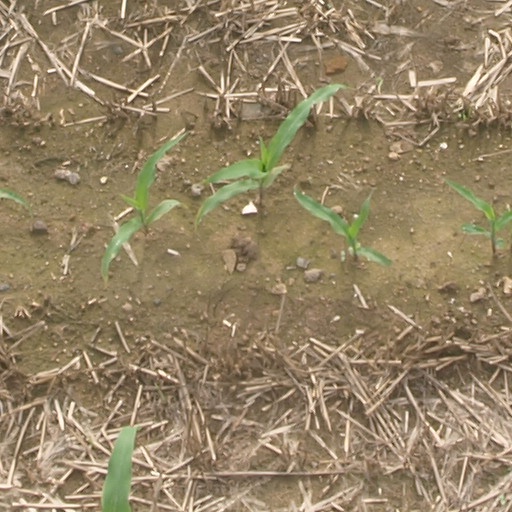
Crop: maize; corn